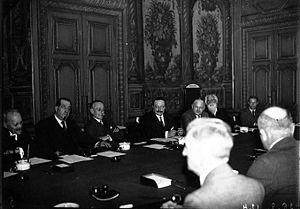
Le conseil général de la Banque de France, dans le cadre de la réorganisation de l'institution voulue par le Front populaire en 1936. Léon Jouhaux, responsable de la CGT, figure parmi les nouveaux membres du conseil.
Cette page concerne l'année 1936 du calendrier grégorien.
Léon Henri Jouhaux est un syndicaliste français, né à Paris le 1ᵉʳ juillet 1879 et mort à Paris le 28 avril 1954.